Zhengde Emperor

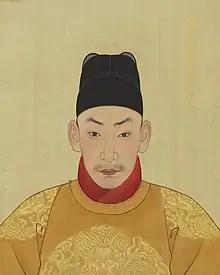
Portrait of the Zhengde Emperor. National Palace Museum, Taipei

Upon ascending to the throne, the Zhengde Emperor was confronted with three major issues that had been passed down to him: insufficient state revenue, a vulnerable military presence on the northwestern border with the Mongols, and conflicts between the imperial eunuchs and officials regarding problem-solving methods. The emperor tended to side with the eunuchs, disregarding the counsel of the grand secretaries. This disagreement between the ruler and his officials was partly due to a generational gap, as the Zhengde Emperor was young and the youngest grand secretary was fifty-six years old.